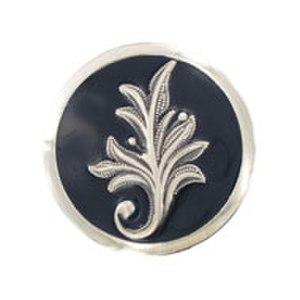
Insigne de collet des commissaire de l'Armée de terre
Le commissariat de l'Armée de terre était un service de l'Armée de terre française chargé de l'administration générale, du soutien de l'homme et des finances. Il a été dissous le 31 décembre 2009. Le service du commissariat des armées a repris partiellement ses attributions au 1ᵉʳ janvier 2010.